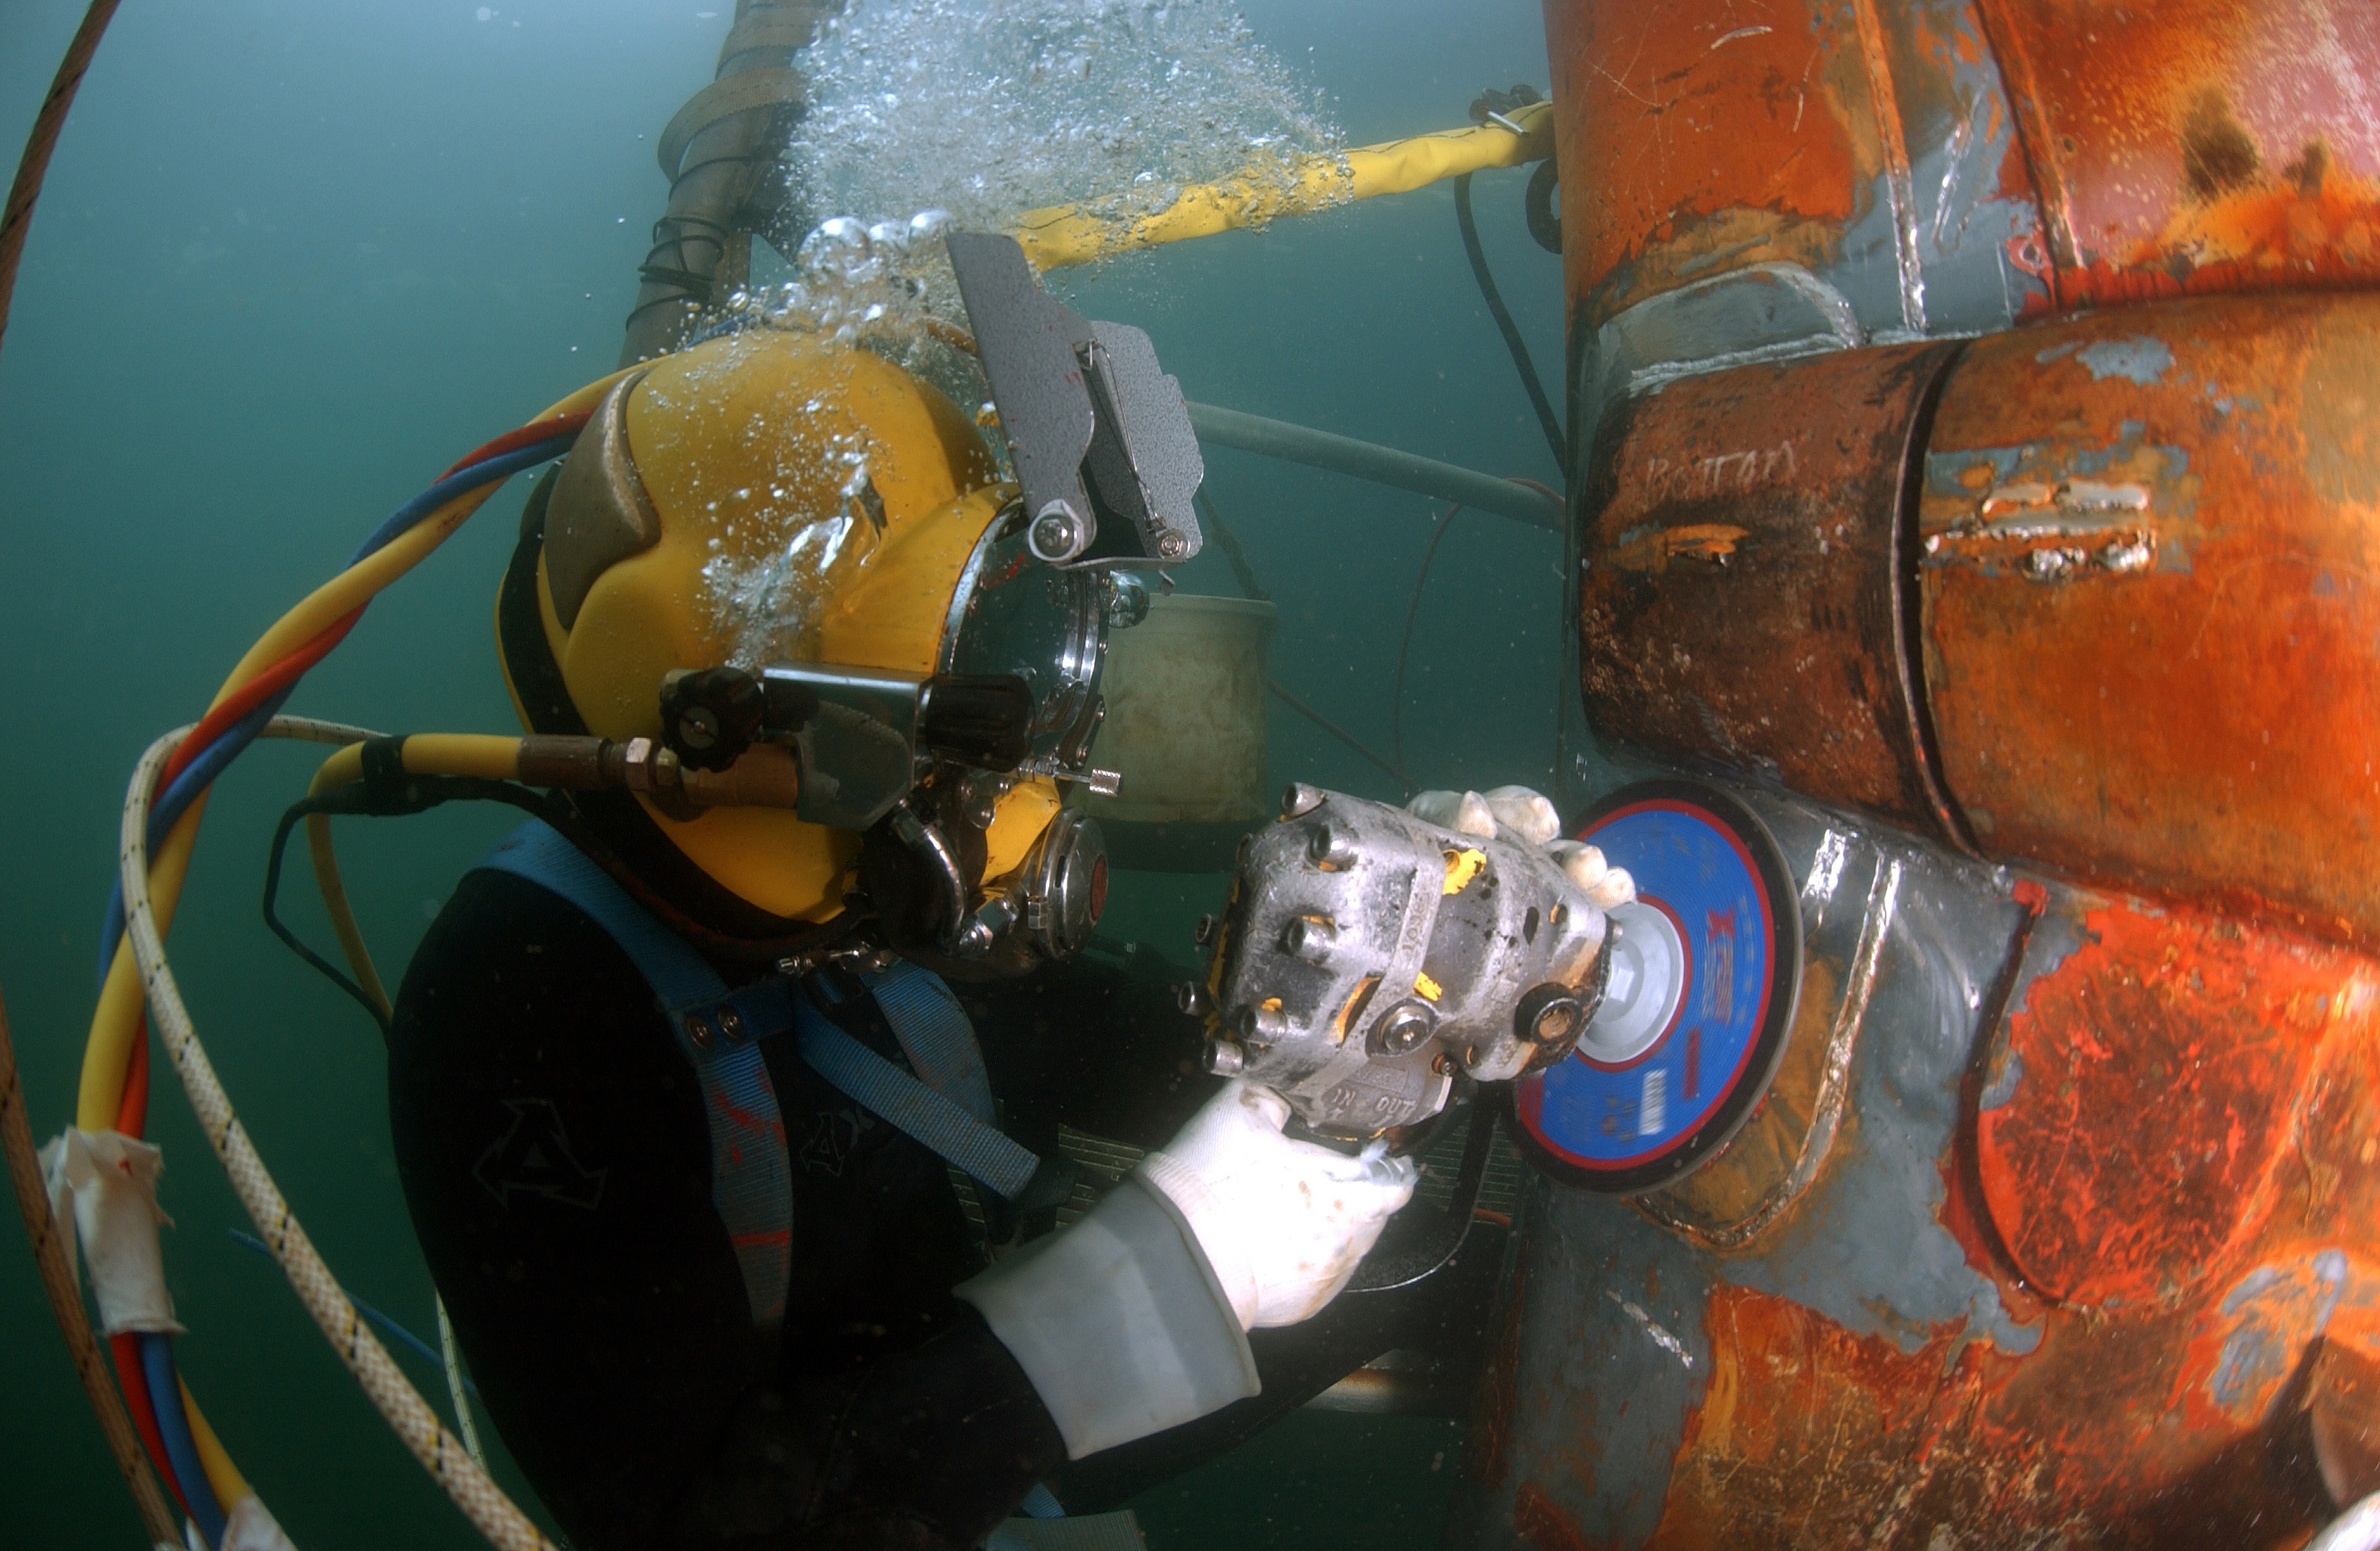
air, military, diving, underwater, repair, equipment, machine, diver, grinder, submerged, navy